Zabrze

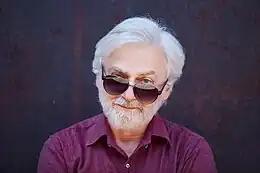
Krystian Zimerman

The city's most renown sports team is Górnik Zabrze, one of the most accomplished Polish football clubs, 14 times Polish champions, 6 times Polish Cup winners, and 1969–70 European Cup Winners' Cup runners-up, as the only Polish team to reach the final stage of a major European football competition. Other popular team is NMC Górnik Zabrze, two times Polish men's handball champions and three times Polish Cup winners. Both teams compete in the national top leagues, the Ekstraklasa and Superliga respectively.